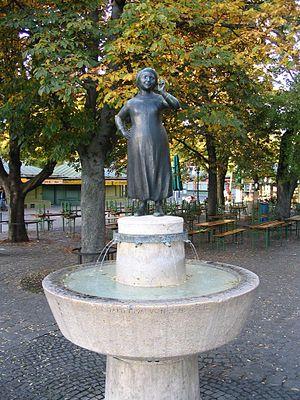
Le Viktualienmarkt est un marché alimentaire journalier et une place au centre de Munich, en Allemagne.
Liesl Karlstadt, née Elizabeth Wellano, est une actrice et interprète de cabaret allemande. Aux côtés de Karl Valentin, elle a donné le ton à une génération de culture populaire munichoise. Elle est apparue dans plus de 75 films entre 1913 et 1960.